Foden Trucks

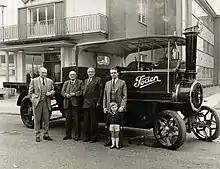
The Foden family, outside the Elworth factory, "circa" 1961: From L to R, (1) James Edwin Foden, son of William Foden, (2) William Foden, son of the founder Edwin Foden, (3) Reginal Gordon Foden, son of William Foden, (4) David Colville Foden, son of James Edwin Foden, (5) Hugh Foden, son of David Colville Foden, The vehicle is the "Pride of Edwin" a 5-ton compound-engined machine now held by the Science Museum at their Wroughton store.

In 1964, a change in the Construction and Use Regulations favoured articulated vehicles over the older rigid designs, and a new model was introduced to compete in the 32-ton market. More than 75% of heavy chassis sold in Britain in the following years were tractor units.